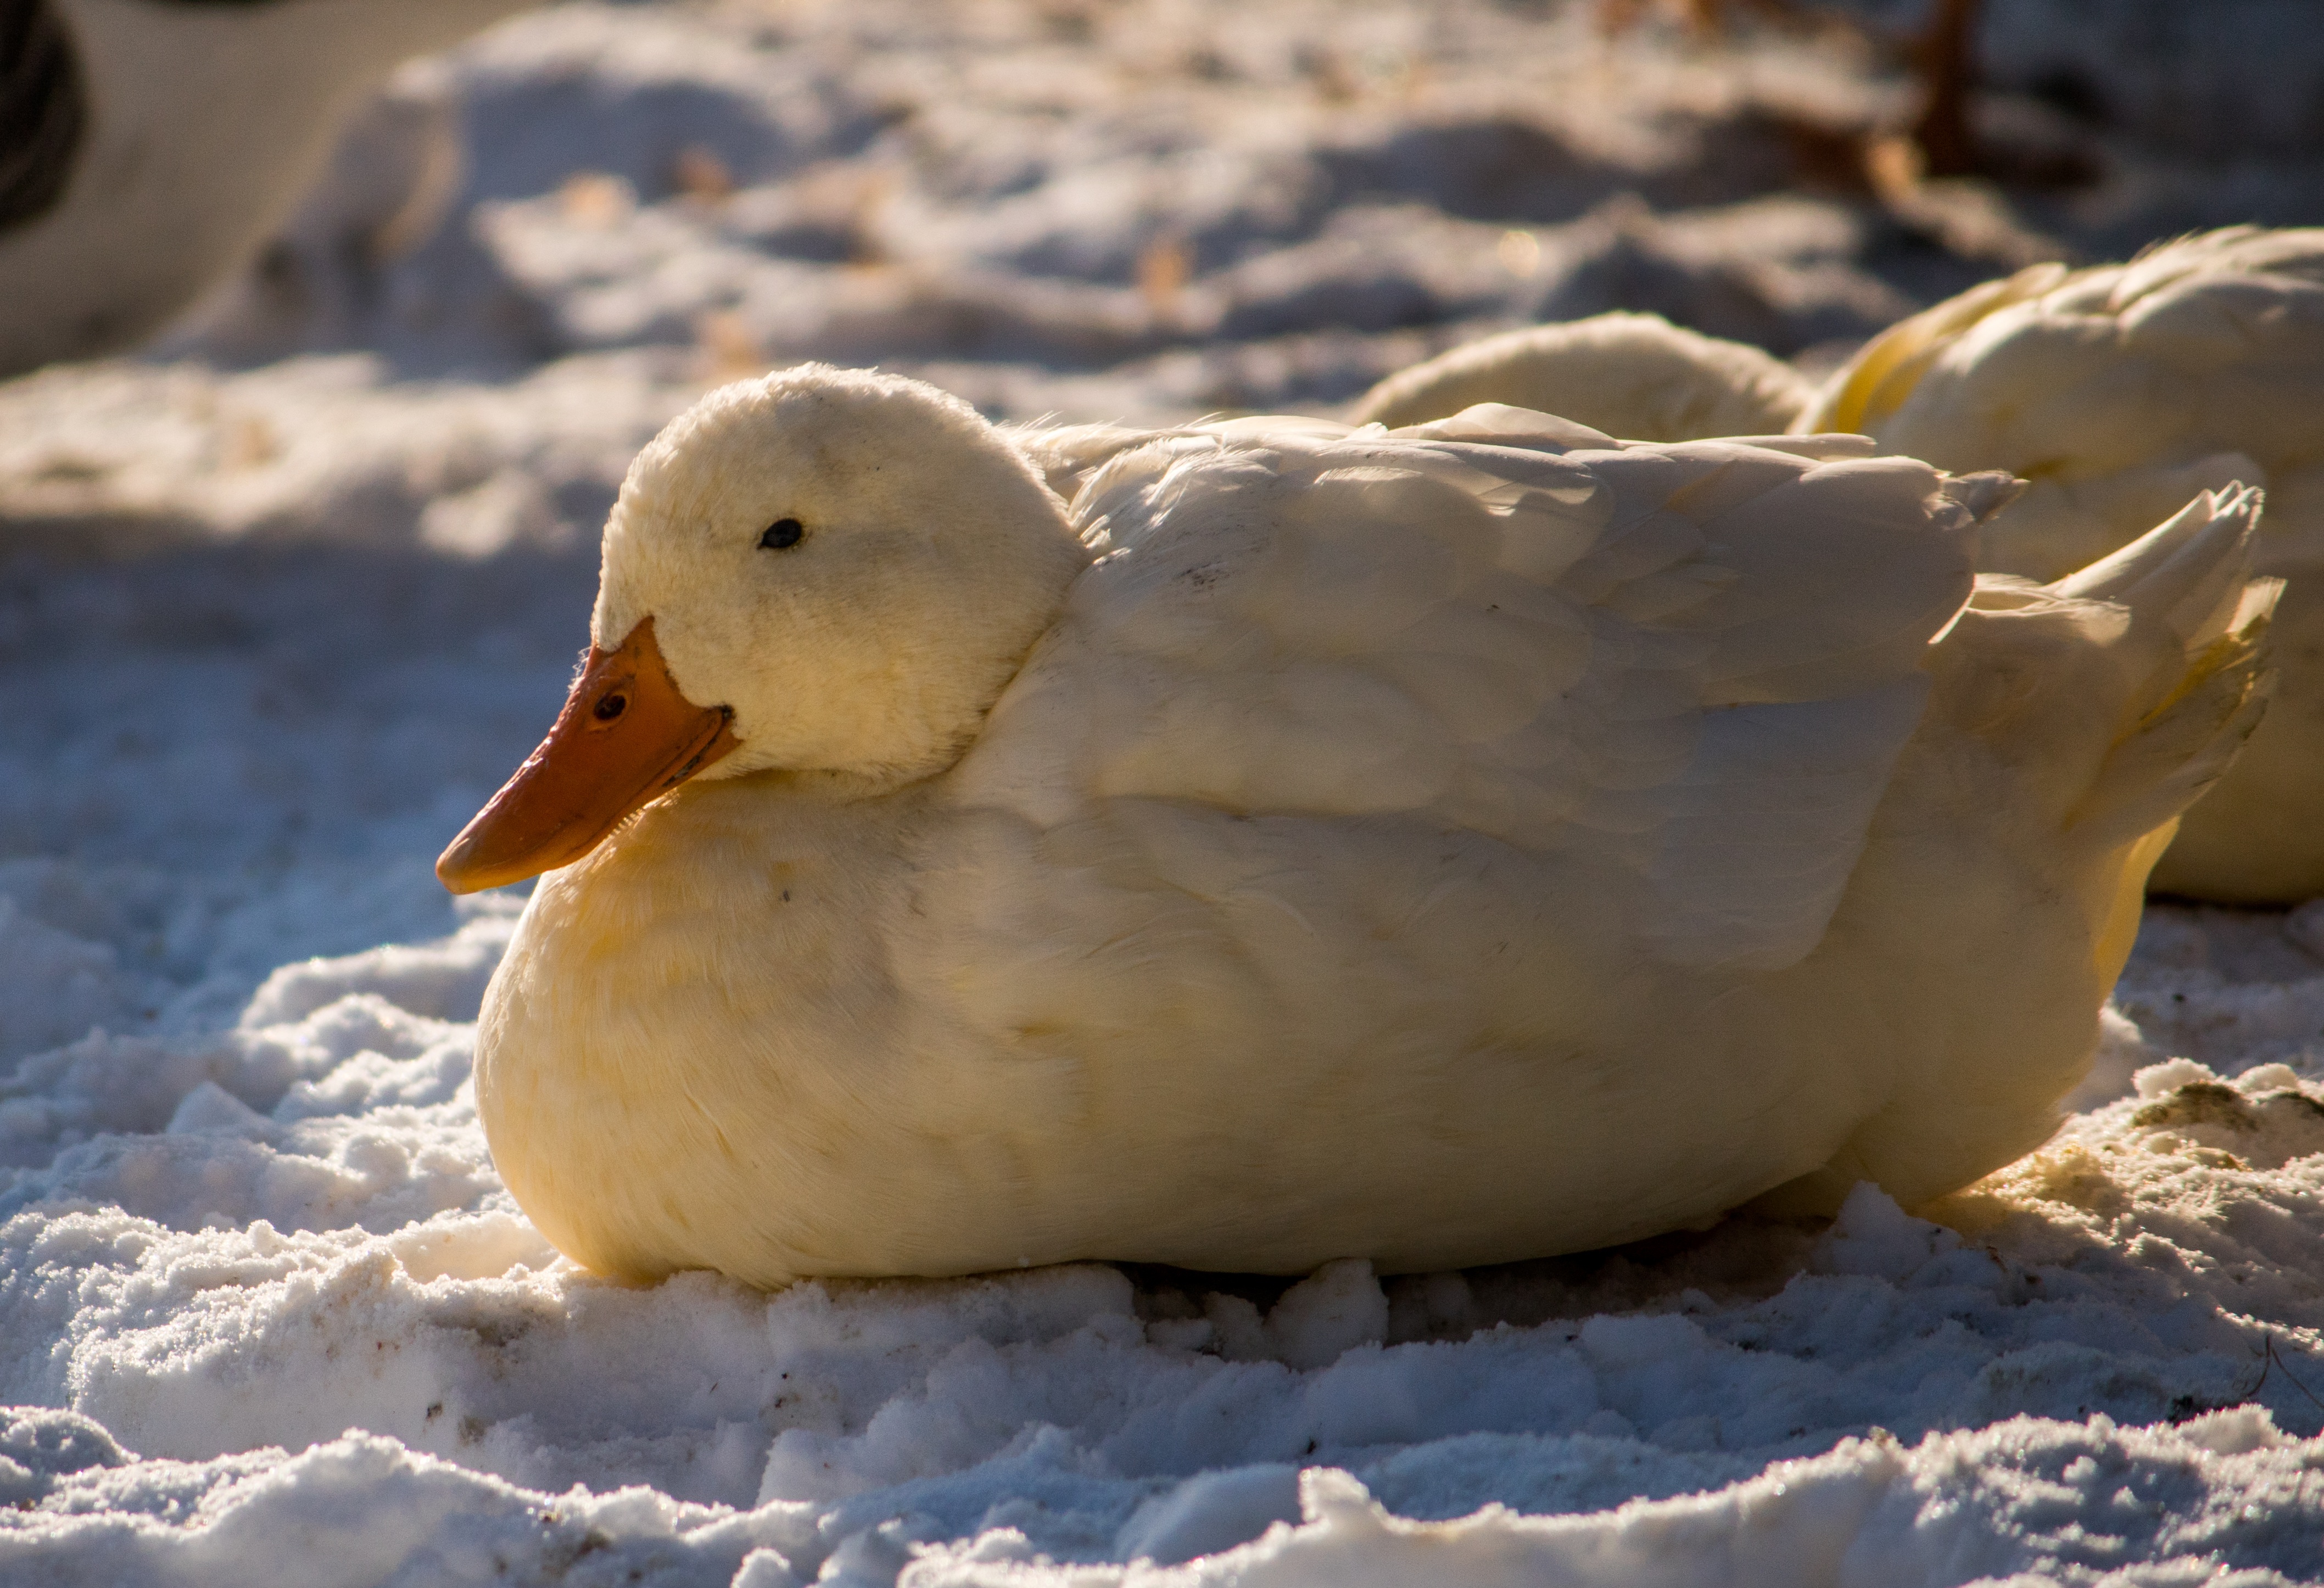
snow, winter, bird, wing, animal, wildlife, beak, fauna, sunny, duck, vertebrate, waterfowl, water bird, mallard, ducks geese and swans